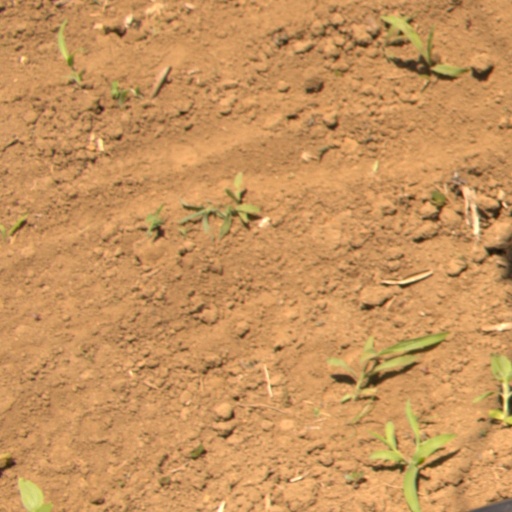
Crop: Jerusalem artichoke